Dubai route numbering system

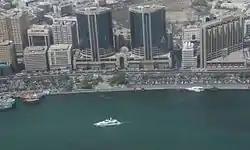
D 85 (Baniyas Road) alongside Dubai Creek in Deira.

The Dubai route numbering system is a network of highways and roads in Dubai, United Arab Emirates that is managed by the Roads and Transport Authority (RTA). The network comprises 6 main highways and several major and minor inter-city and intra-city roads.